Matz Sels

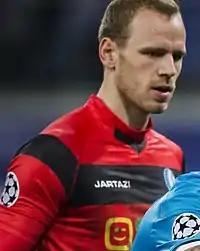
Sels playing for Gent in 2015

Matz Willy Els Sels (born 26 February 1992) is a Belgian professional footballer who plays as a goalkeeper for club Nottingham Forest and the Belgium national team.